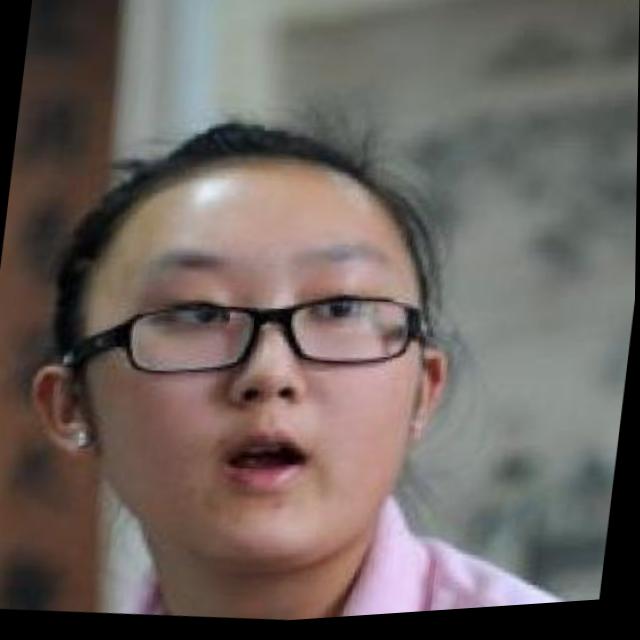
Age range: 13-20